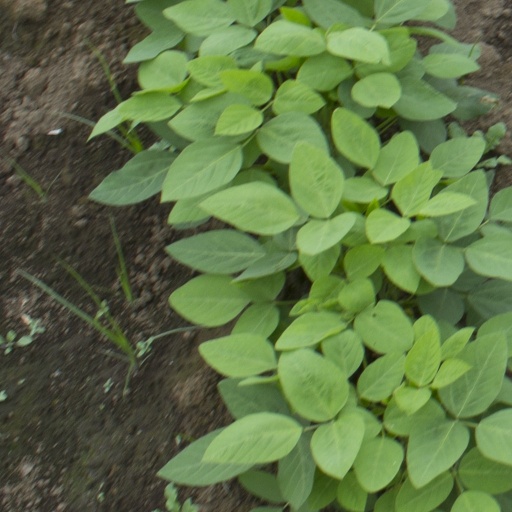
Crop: soybean